Latimer Square

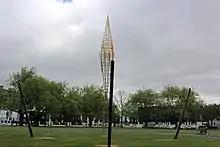
Sculpture entitled "Spires" by artist Neil Dawson, located in Latimer Square

Latimer Square is an urban park in central Christchurch, New Zealand. It is located east of the city's centre, Cathedral Square. Many commemorative events take place in Latimer Square. The square lies between the major urban thoroughfares of Gloucester Street and Worcester Street. Madras Street runs north and south to Latimer Square. The square (actually a rectangle) is grassed and crossed by concrete paths and edged by mature trees. It covers an area of a little over .